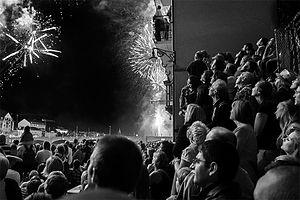
La Fête nationale suisse est la dénomination officielle de la fête nationale suisse. On parle plus simplement de fête nationale ou du 1ᵉʳ août.